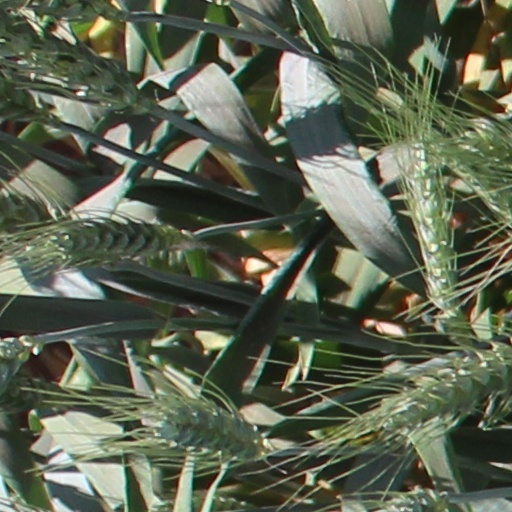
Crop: wheat